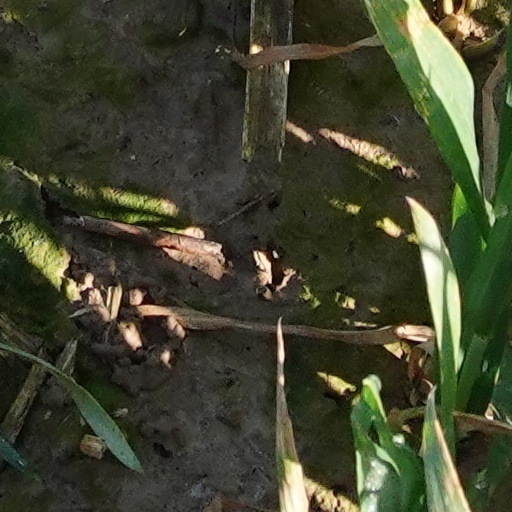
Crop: wheat